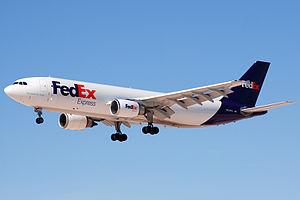
L'Airbus A300 est une famille d'avions de ligne à large fuselage construits par Airbus de 1972 à 2007. L'A300 est à l'origine de la création du groupe Airbus et constitue son premier modèle commercialisé.